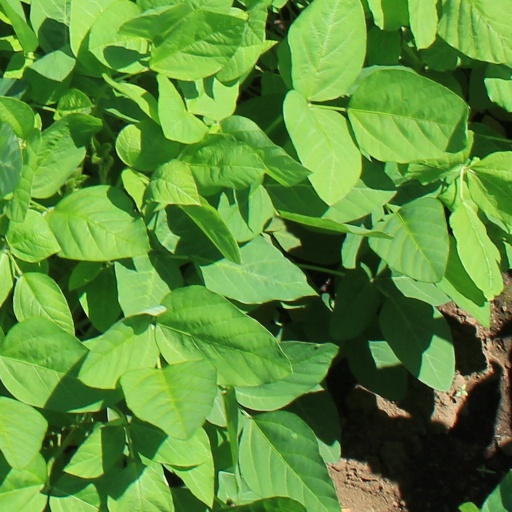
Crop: soybean